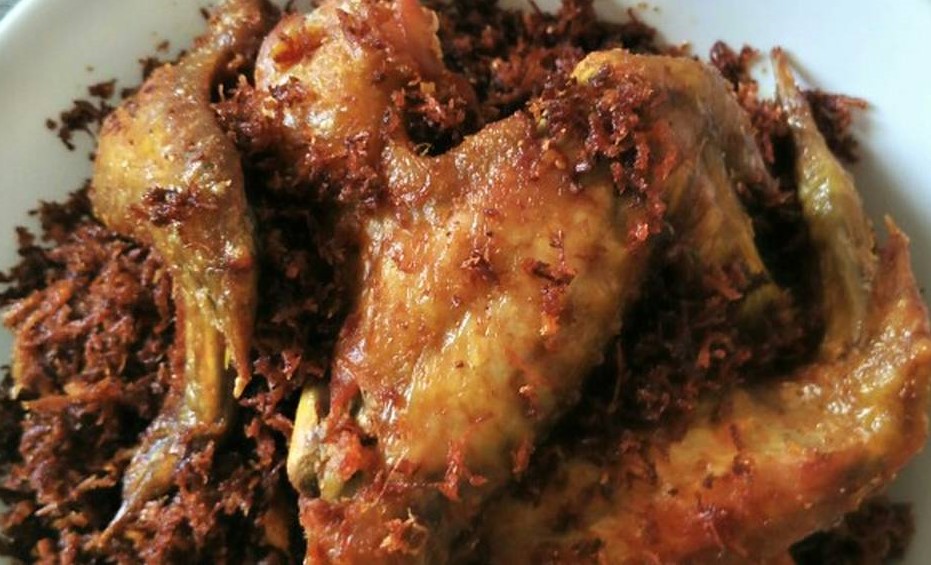
Label: ayam_goreng